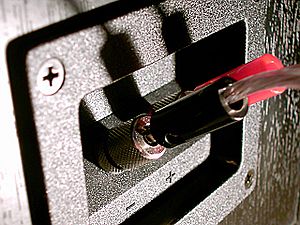
Bananstik
Højttaler ledningsforbundne bananstik, som sidder i en højttaler.
Et bananstik er et enleder elektrisk stik som anvendes til at forbinde ledninger til elektrisk udstyr og elektriske apparater. Termen 4 mm bananstik anvendes også - specielt i Europa, men der findes fx også bananstik med ben på 2 mm i diameter. Der findes mange bananstik varianter - alle med en fjeder så en god elektrisk forbindelse opnås. Der findes fx også varianter med en fast metalcylinder med en eller to revner ned langs midten af cylinderen. Bananstikket anvendes fx til prøveledninger på måleudstyr - fx multimetre.